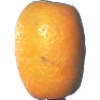
Label: Kumquats 1